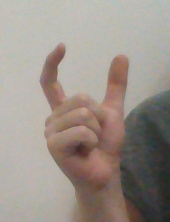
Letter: nun